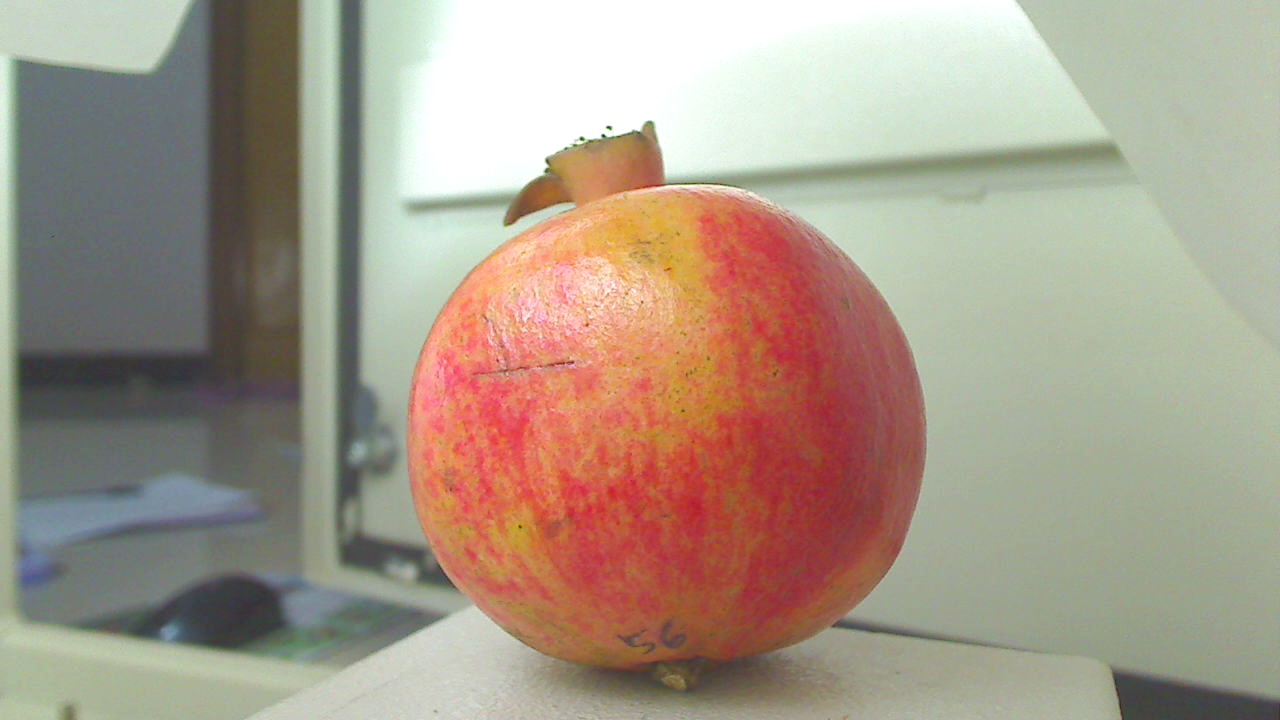
Grade: grade-3
Quality: quality-1